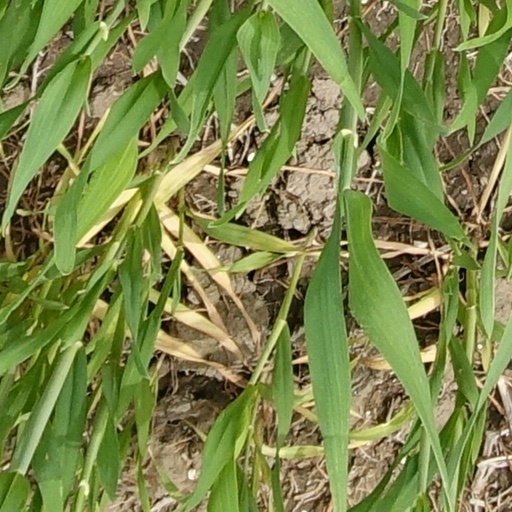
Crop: wheat